Question: Please indicate a possible affordance area of baseball bat that can be used for swinging
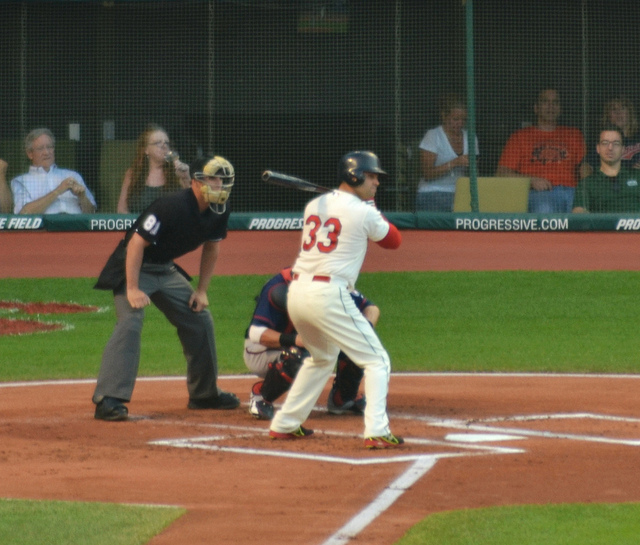
Answer: [323.76, 186.923, 377.635, 209.716]